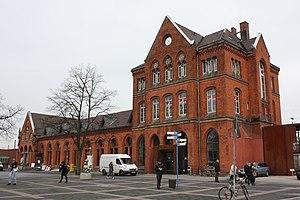
Gare à Detmold, arrondissement de Lippe, Rhénanie-du-Nord-Westphalie, Allemagne. Italiano: Stazione ferroviaria in Detmold, Circondario della Lippe, Nord Reno-Westfalia, Germania.